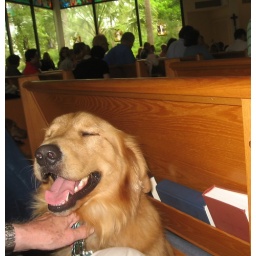
Today was Blessing of the animals day.There were cats, birds, four Goldens, alizard and many small dogs in attendance.